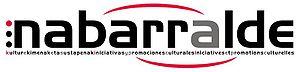
Nabarralde est une association culturelle constituée par plusieurs historiens dont l’objectif est d’inventorier toute connaissance historique relative à l'histoire de la Navarre en tant qu’État politique qu’il fut en Europe.